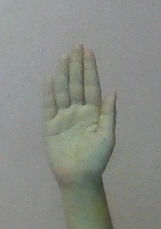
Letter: seen